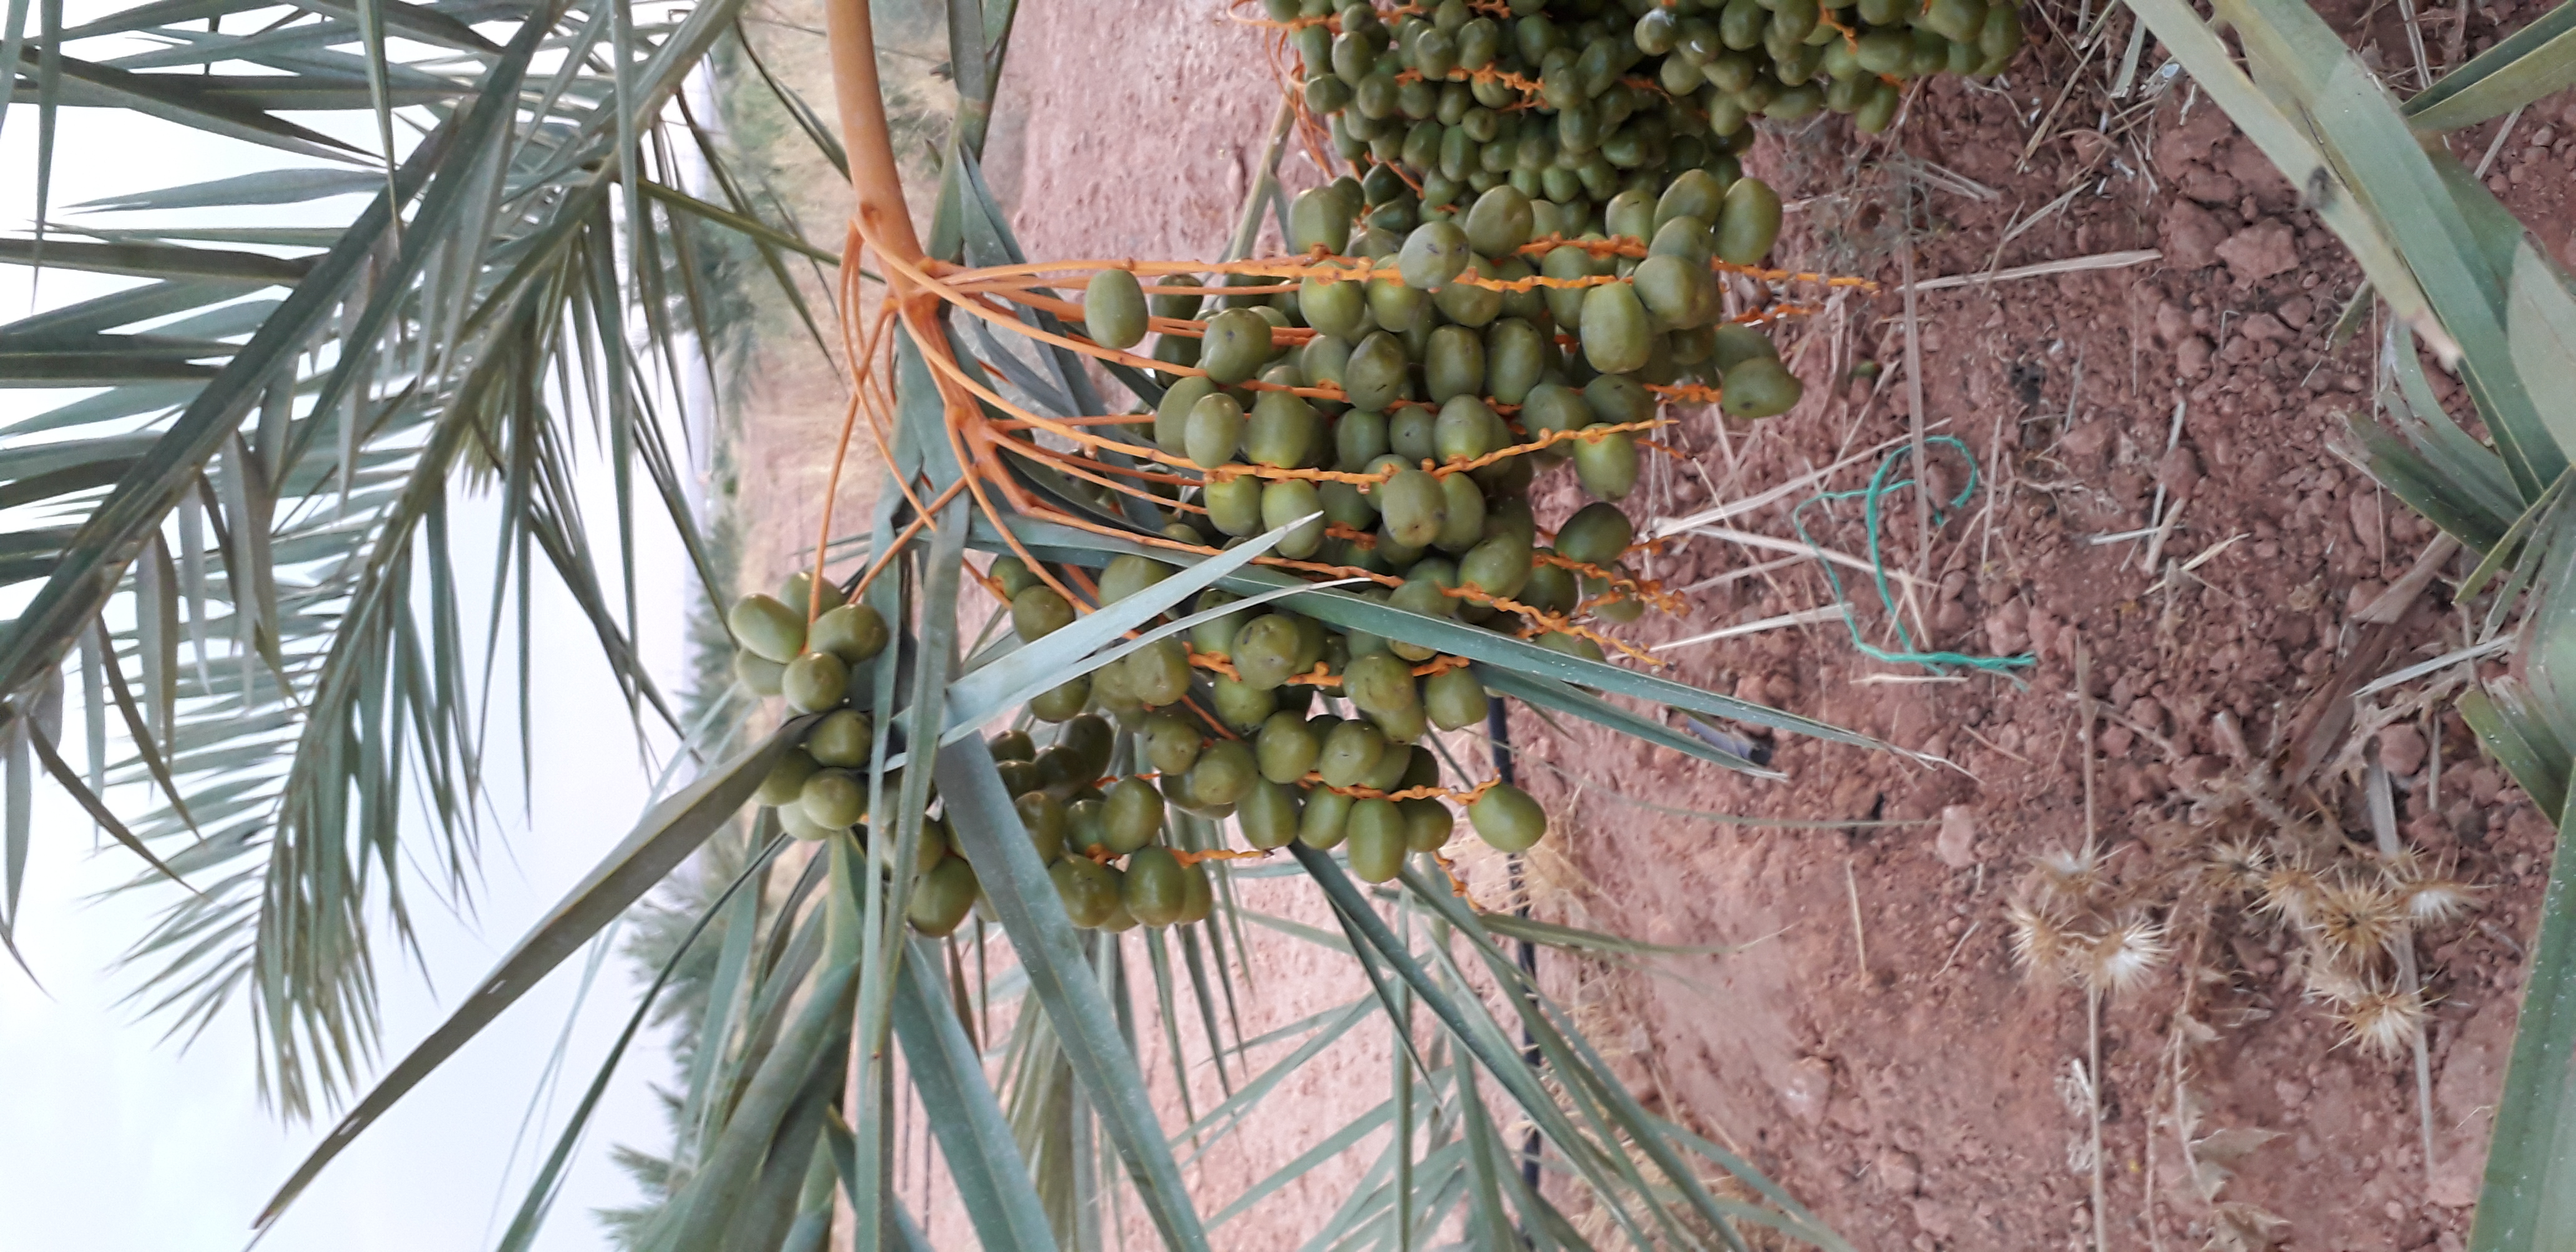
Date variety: Boufagous